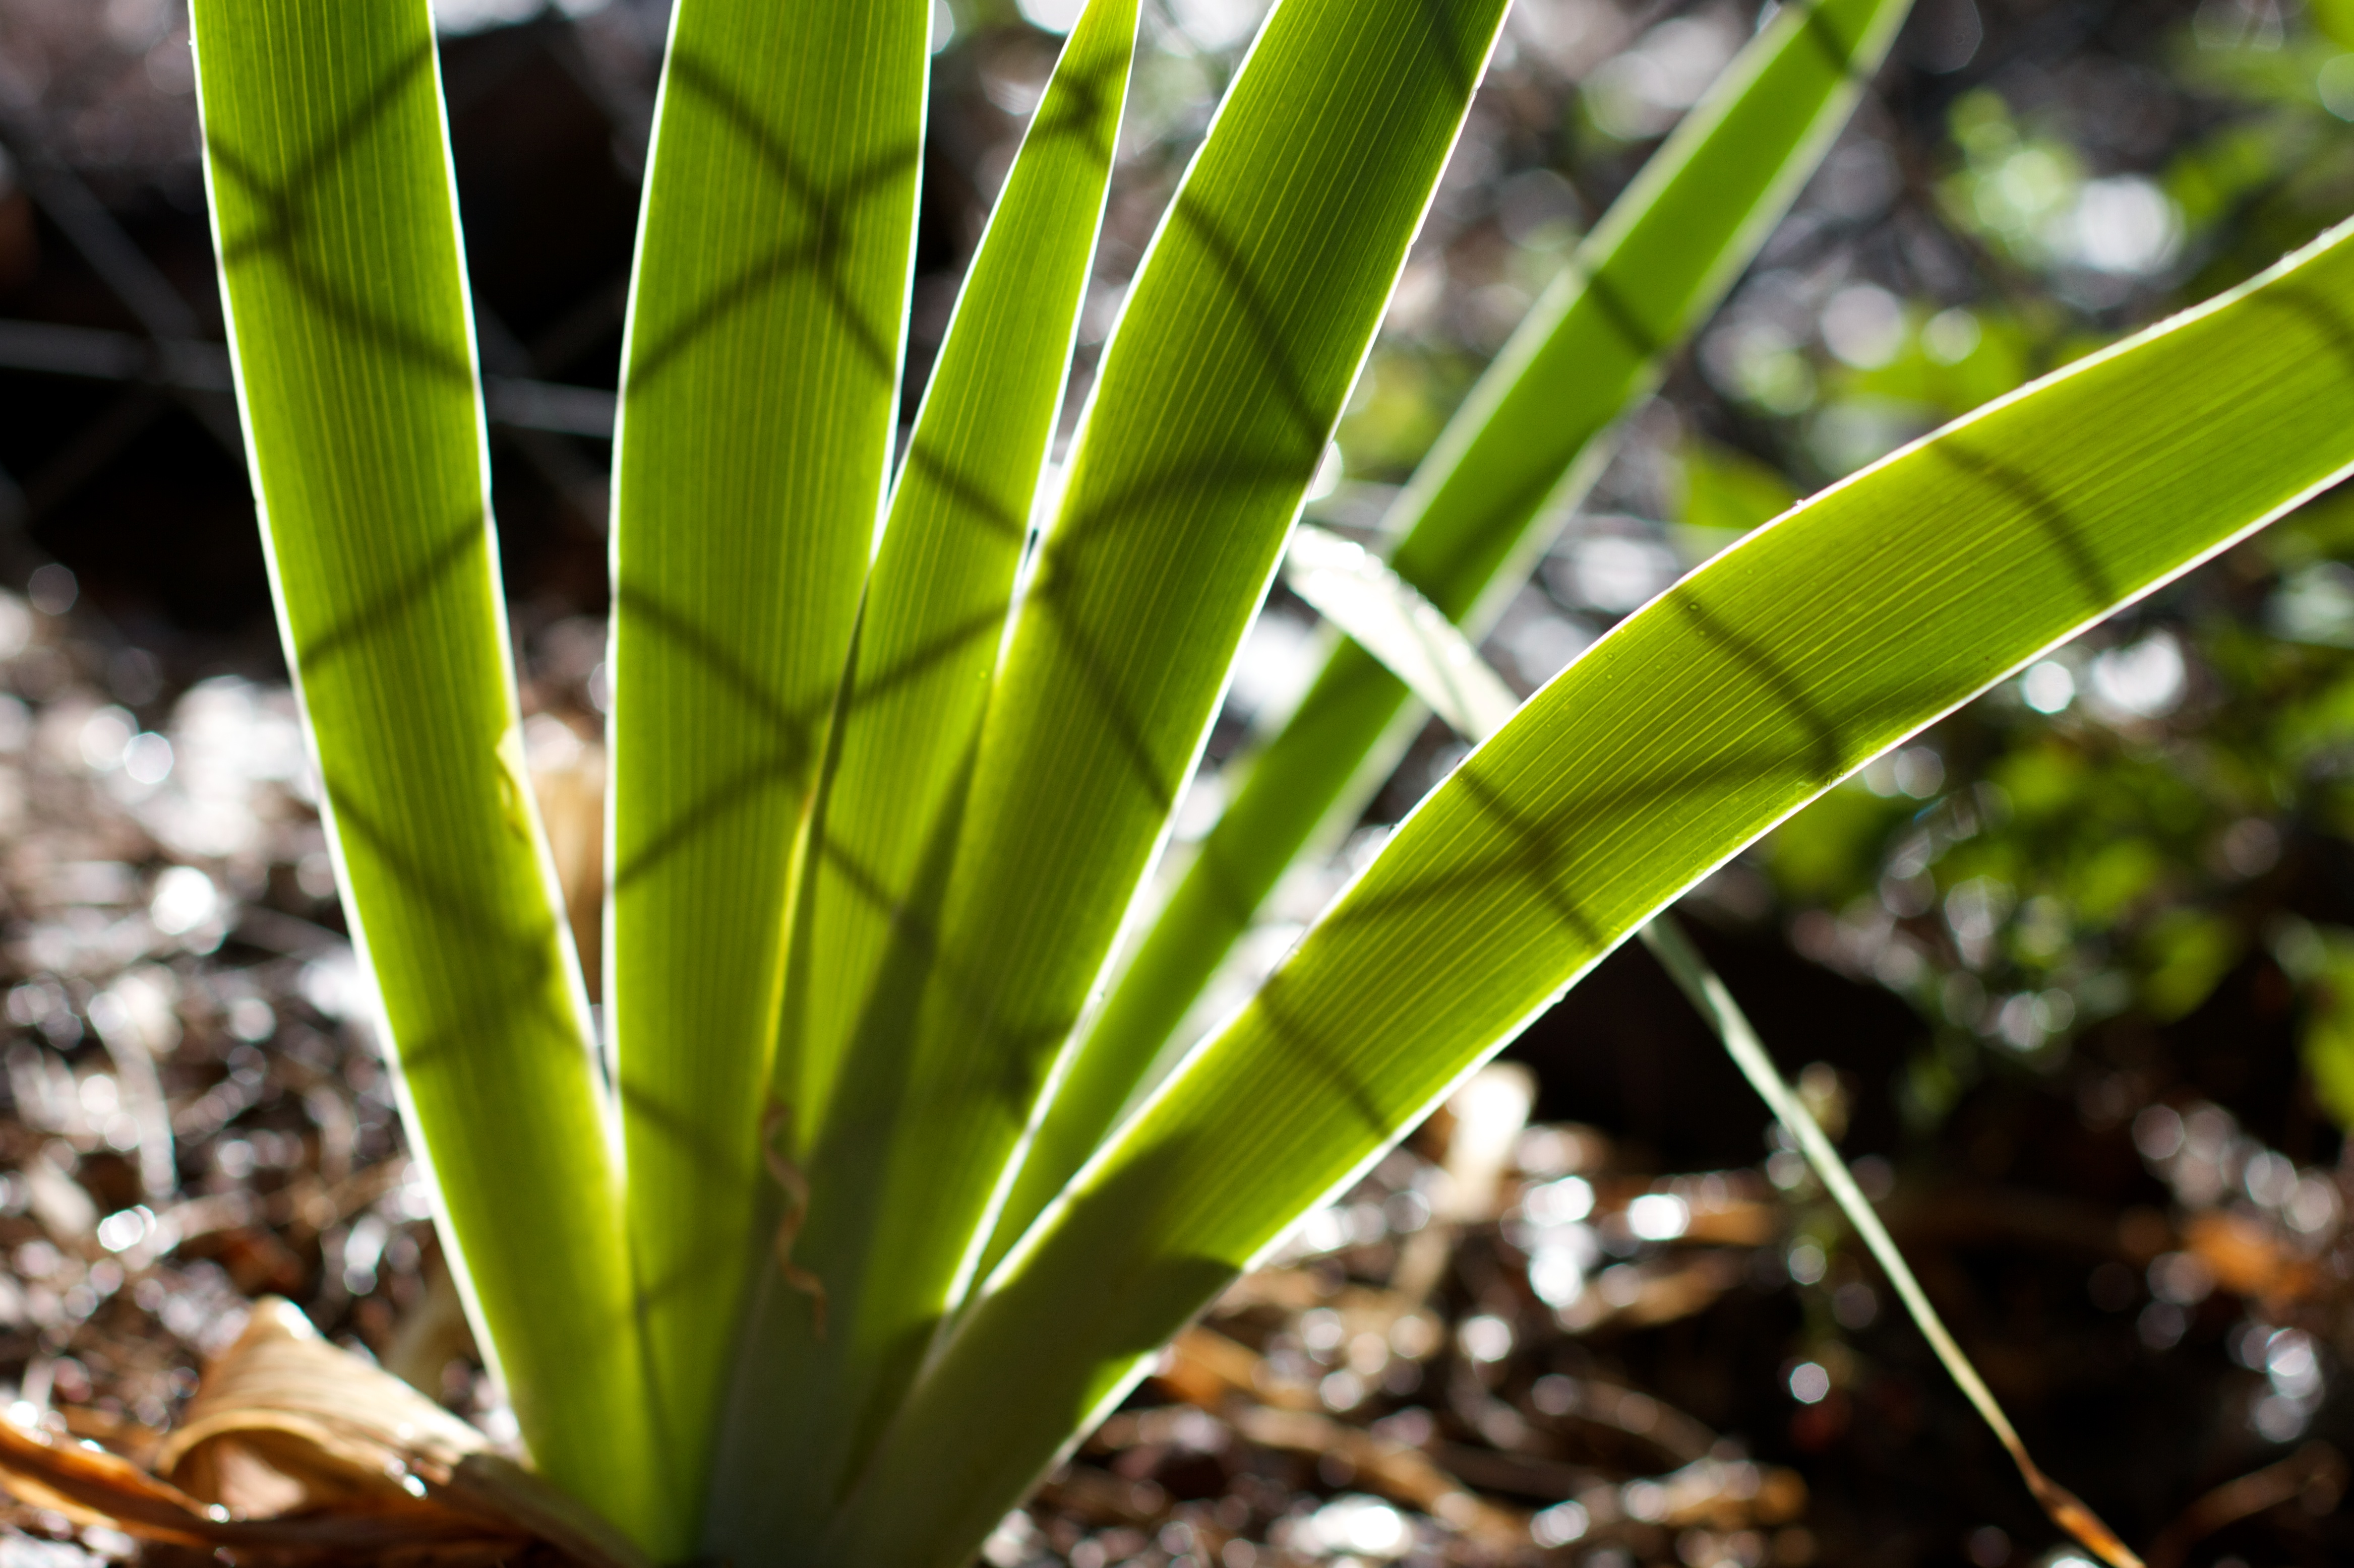
tree, grass, plant, leaf, flower, food, green, produce, shadow, soil, botany, flora, macro photography, flowering plant, grass family, plant stem, land plant, arecales